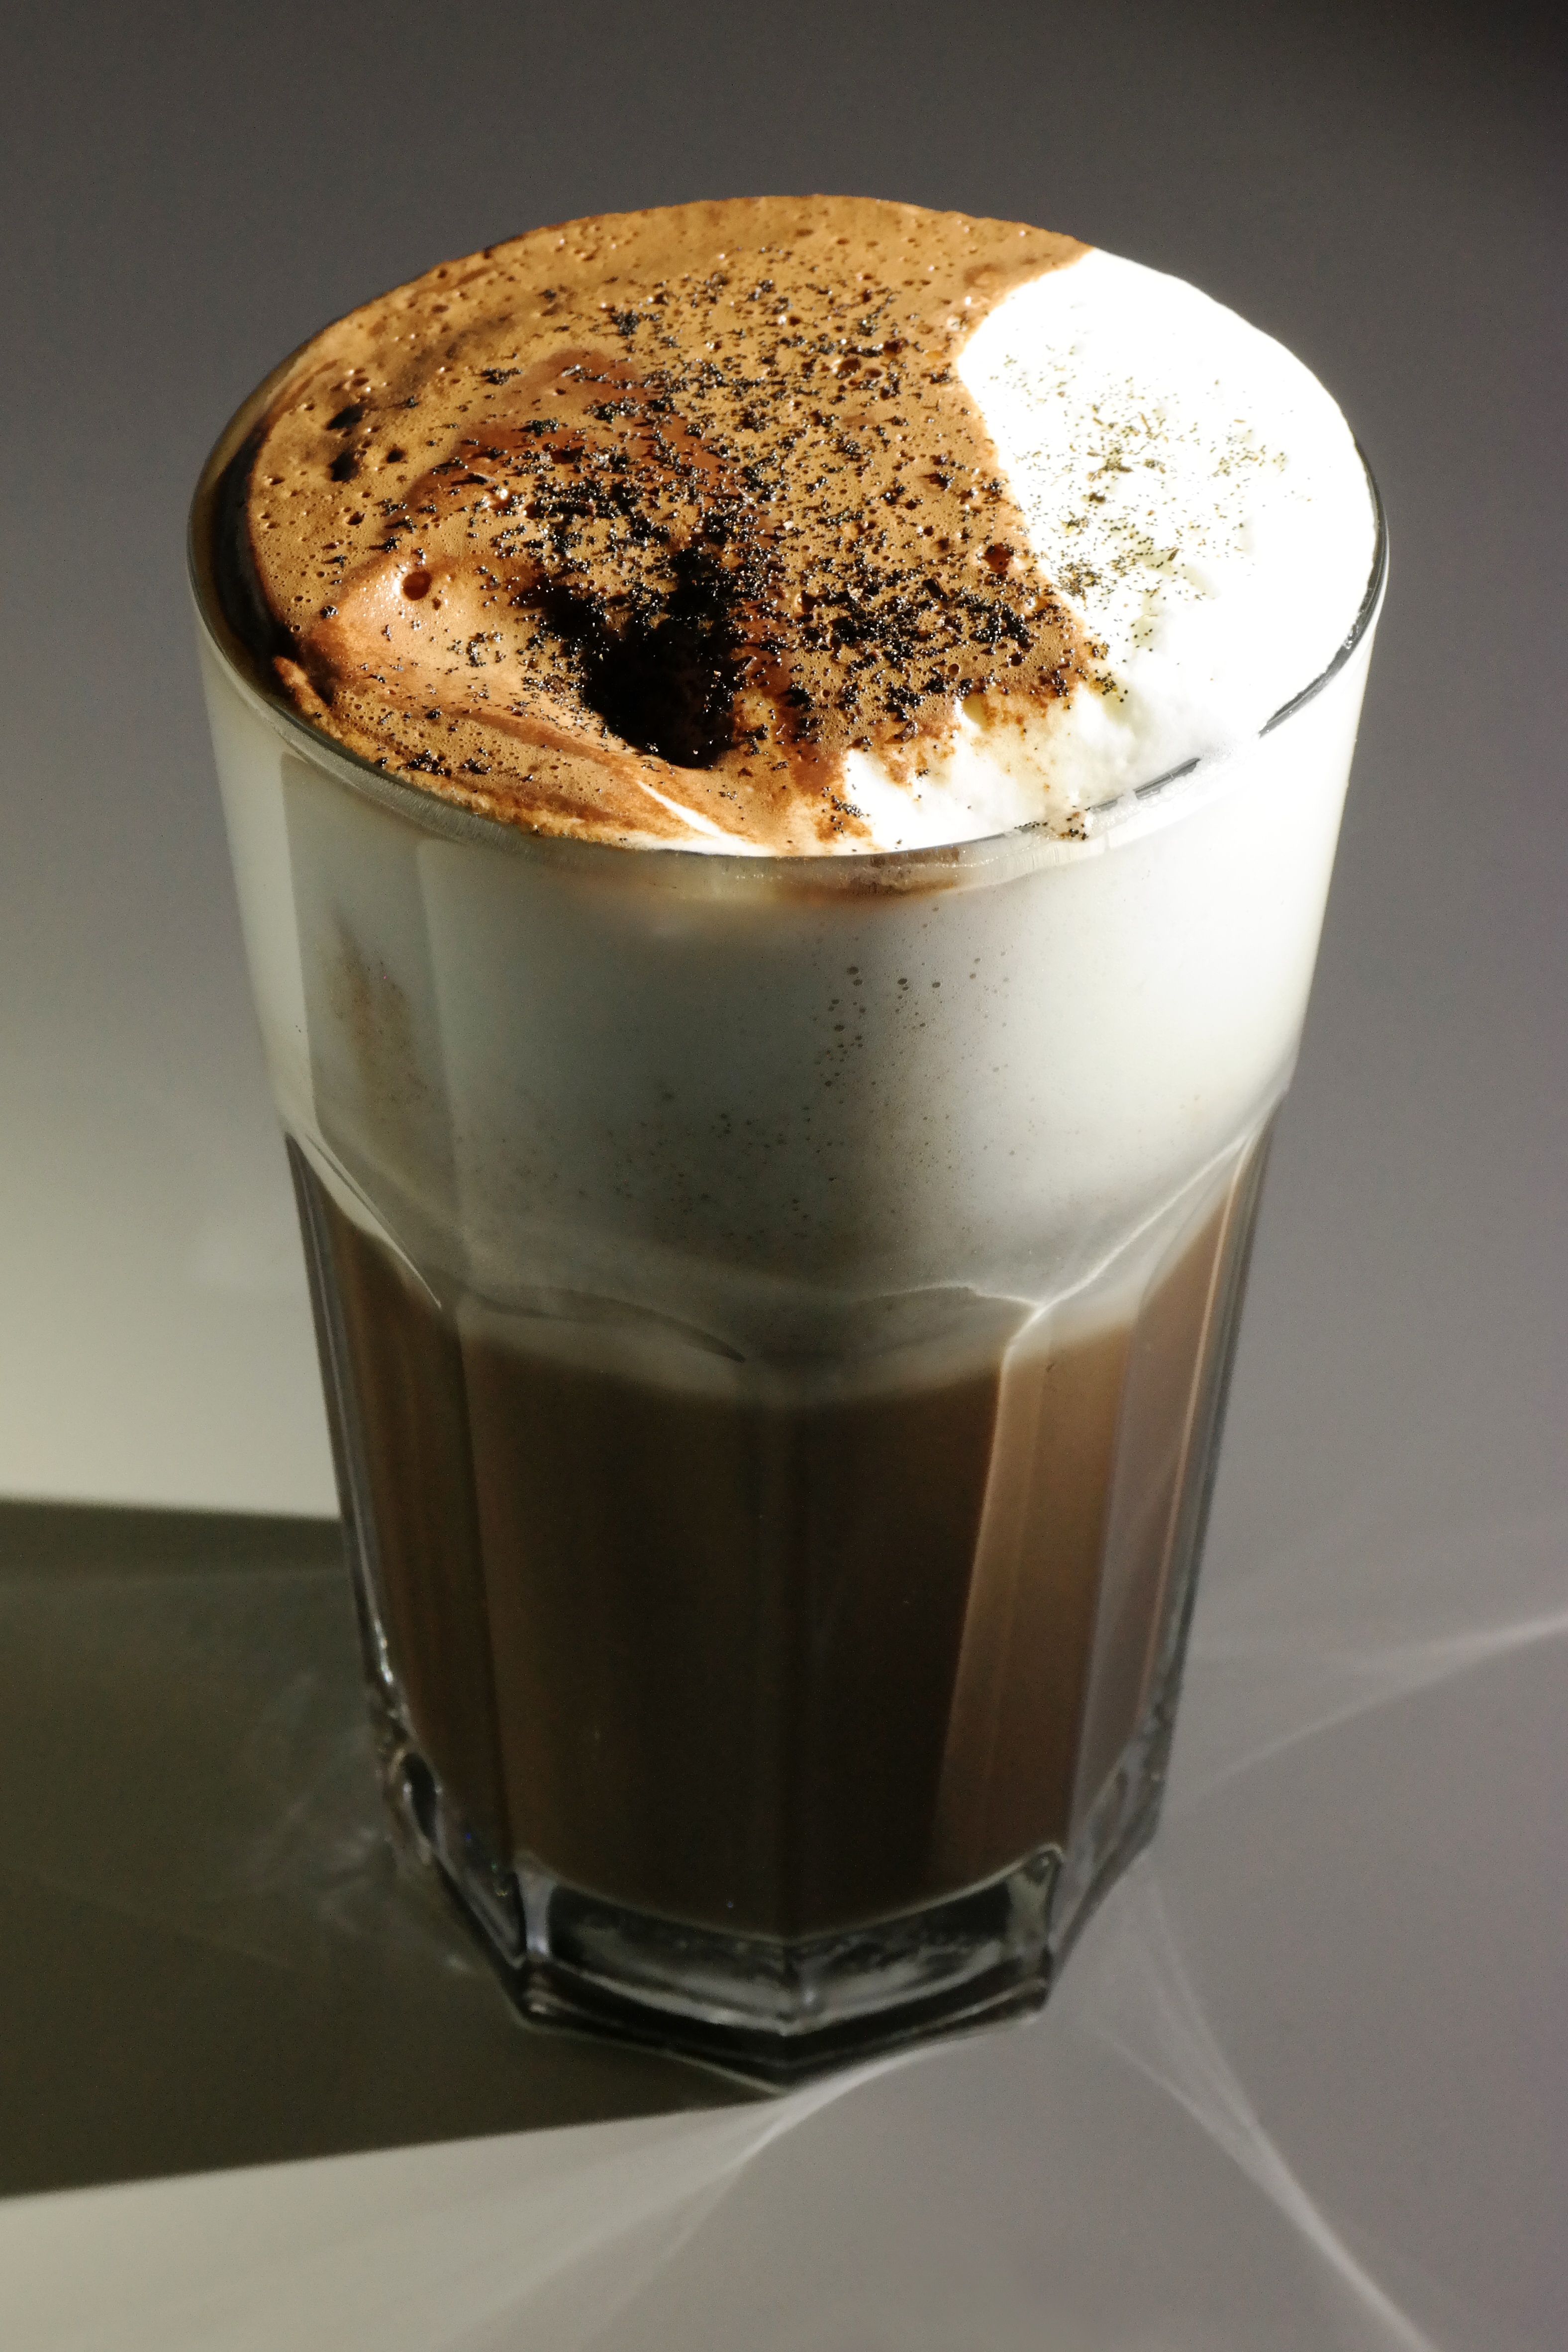
coffee, white, sweet, cup, latte, cappuccino, food, shadow, brown, drink, milk, espresso, dessert, cocoa, vanilla, flavor, batten, milchschaum, caf au lait, irish coffee, caff macchiato, coffee milk, salep, mocaccino, frapp coffee